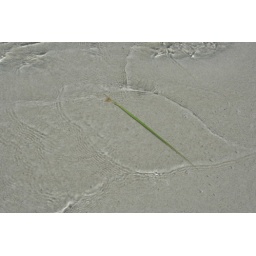
As I was walking along Chapin Beach I saw this single blade of grass floating in the water.